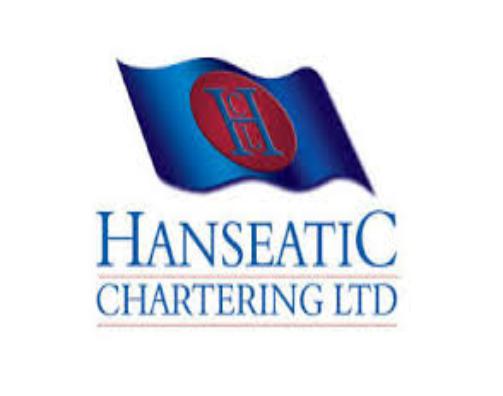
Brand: Hanseatic
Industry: Electronic